3rd Battalion, 69th Armor Regiment

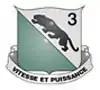
Distinctive Unit Insignia

The 3rd Battalion, 69th Armor Regiment (3–69 AR) is a United States Army combined arms battalion and part of the 3rd Infantry Division based at Fort Stewart, Georgia. 3–69 AR was the first conventional US unit to enter Iraq in 2003, and among the first units to serve four tours in Iraq. Throughout Operation Iraqi Freedom 3–69 AR was featured several times on CNN, ABC News, and the PBS documentary "Back to the Front" detailing the deployment of Sgt Michael Murphy. The unit was first made famous for taking the Baghdad International Airport in 2003.